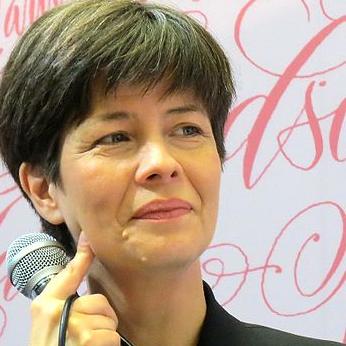
Age: 47